Martianus Capella

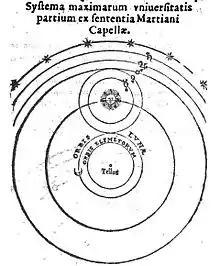
Naboth's representation of Martianus Capella's geo-heliocentric astronomical model (1573)

This single encyclopedic work, De nuptiis Philologiae et Mercurii ("On the Marriage of Philology and Mercury"), sometimes called "De septem disciplinis" ("On the seven disciplines") or the "Satyricon", is an elaborate didactic allegory written in a mixture of prose and elaborately allusive verse, a "prosimetrum" in the manner of the Menippean satires of Varro. The style is wordy and involved, loaded with metaphor and bizarre expressions. The book was of great importance in defining the standard formula of academic learning from the Christianized Roman Empire of the fifth century until the Renaissance of the 12th century. This formula included a medieval love for allegory (in particular personifications) as a means of presenting knowledge, and a structuring of that learning around the seven liberal arts.